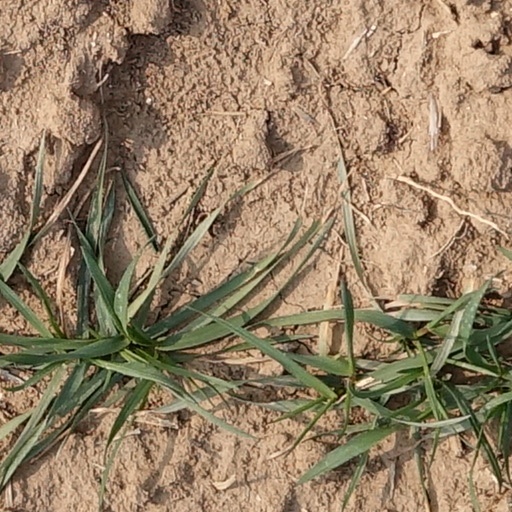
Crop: wheat